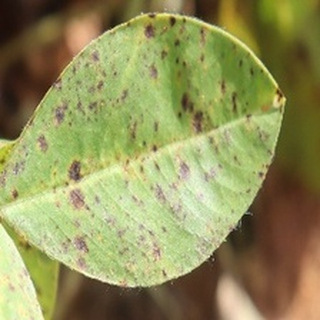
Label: groundnut_late_leaf_spot